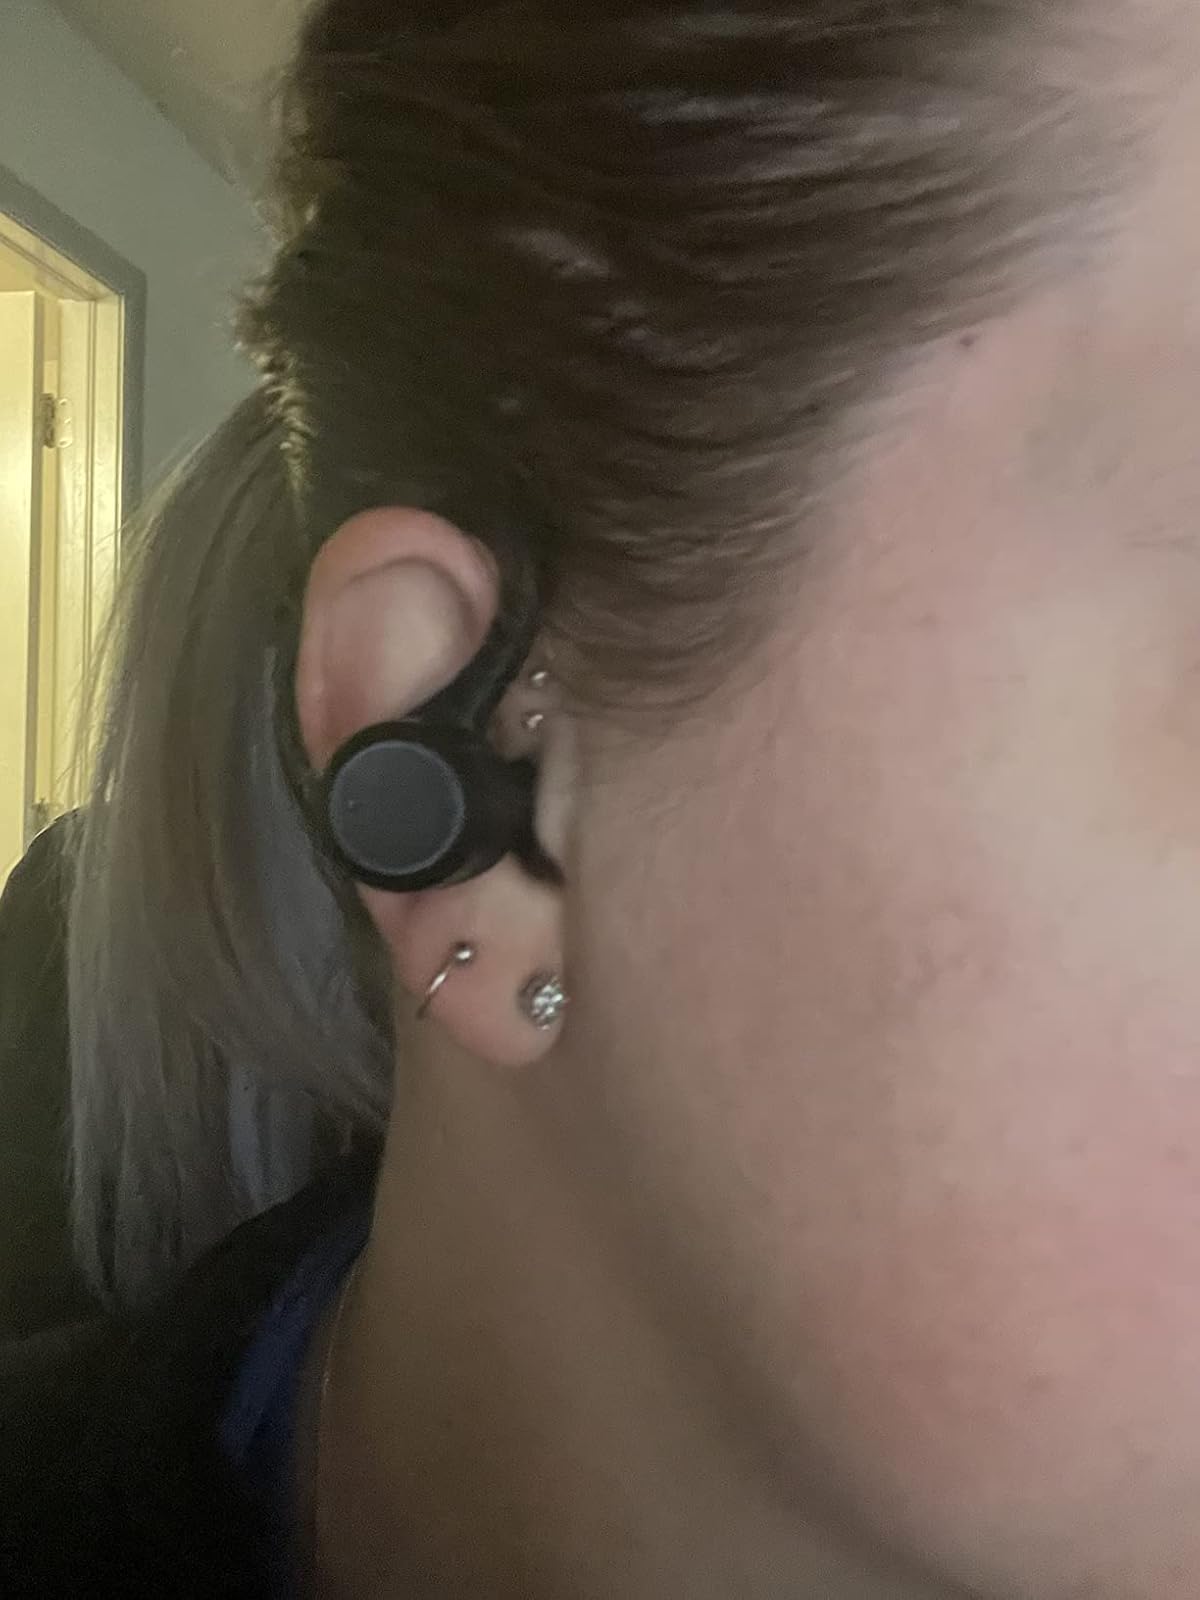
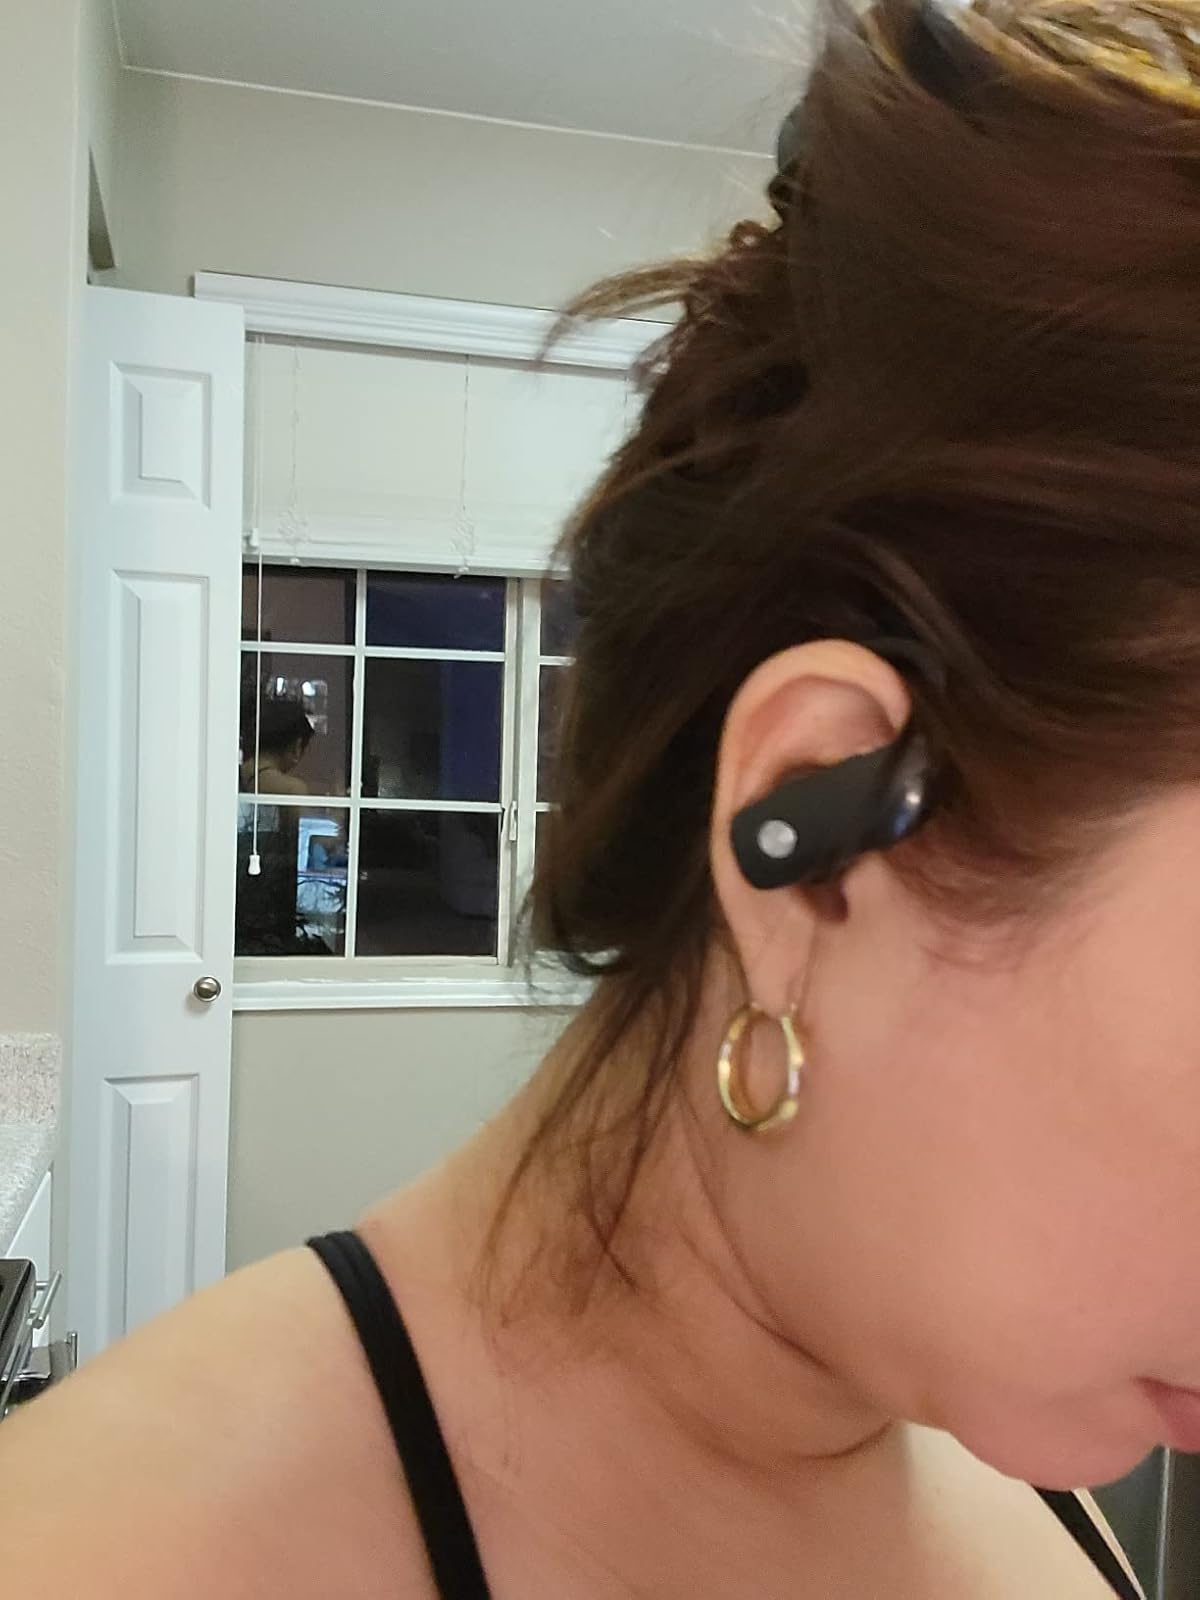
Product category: earbuds
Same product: no